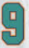
Number: 9